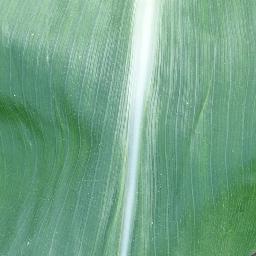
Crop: corn
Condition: (maize)_healthy